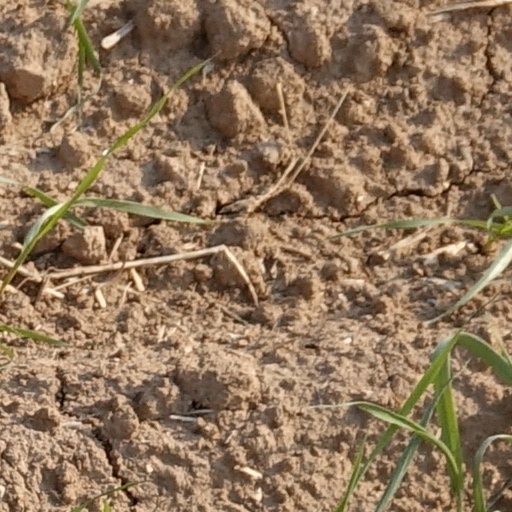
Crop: wheat